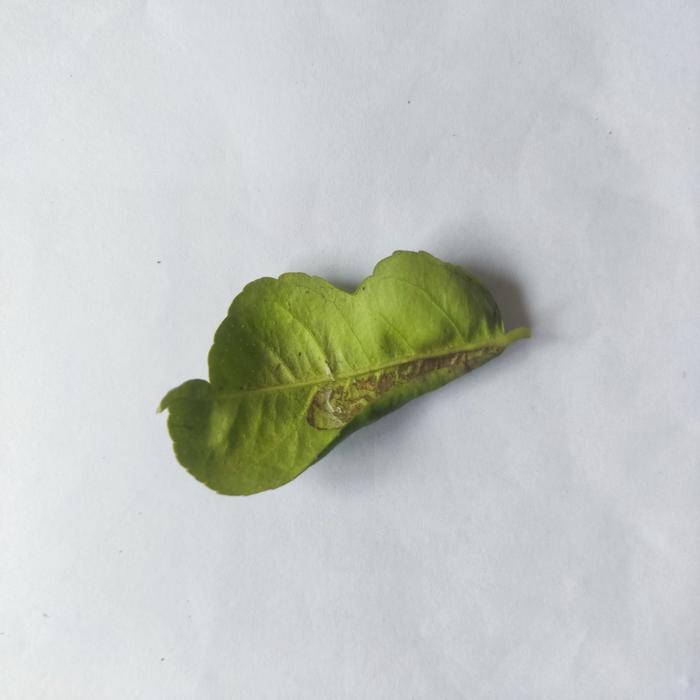
Crop: Lemon
Leaf condition: Leaf_Curl